Soledad Murillo

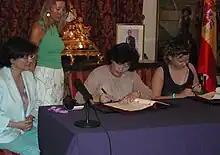
Soledad Murillo with UNIFEM Executive Director Noeleen Heyzer and Leire Pajín in March 2005

On 30 April 2004, she was appointed to a new position created by the government of José Luis Rodríguez Zapatero, Secretary General for Equality, with the objective of fighting gender violence and establishing real equality between women and men. She served during the eighth legislature (2004–2008) presided over by José Luis Rodríguez Zapatero, a period in which she promoted the . She was dismissed on 17 April 2008.